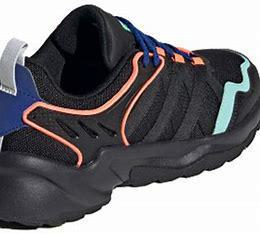
Brand: adidas
Model: neo Adidas NEO 20 20 FX